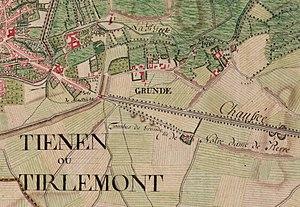
Extrait de la carte de Ferraris n° 132A
Les tumuli de Grimde, ou tombes de Grunde, sont trois tombes gallo-romaines situées à Grimde, un ancien hameau faisant actuellement partie de Tirlemont.